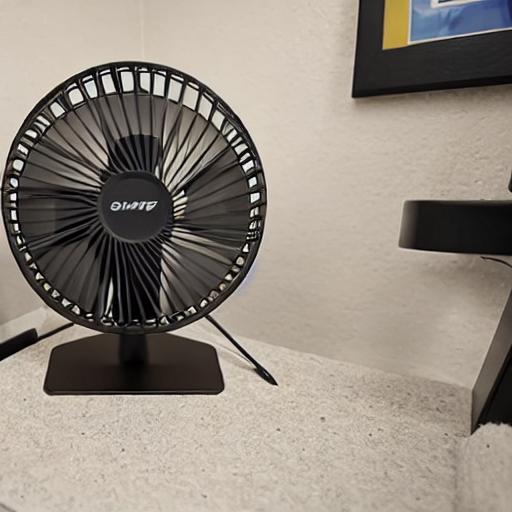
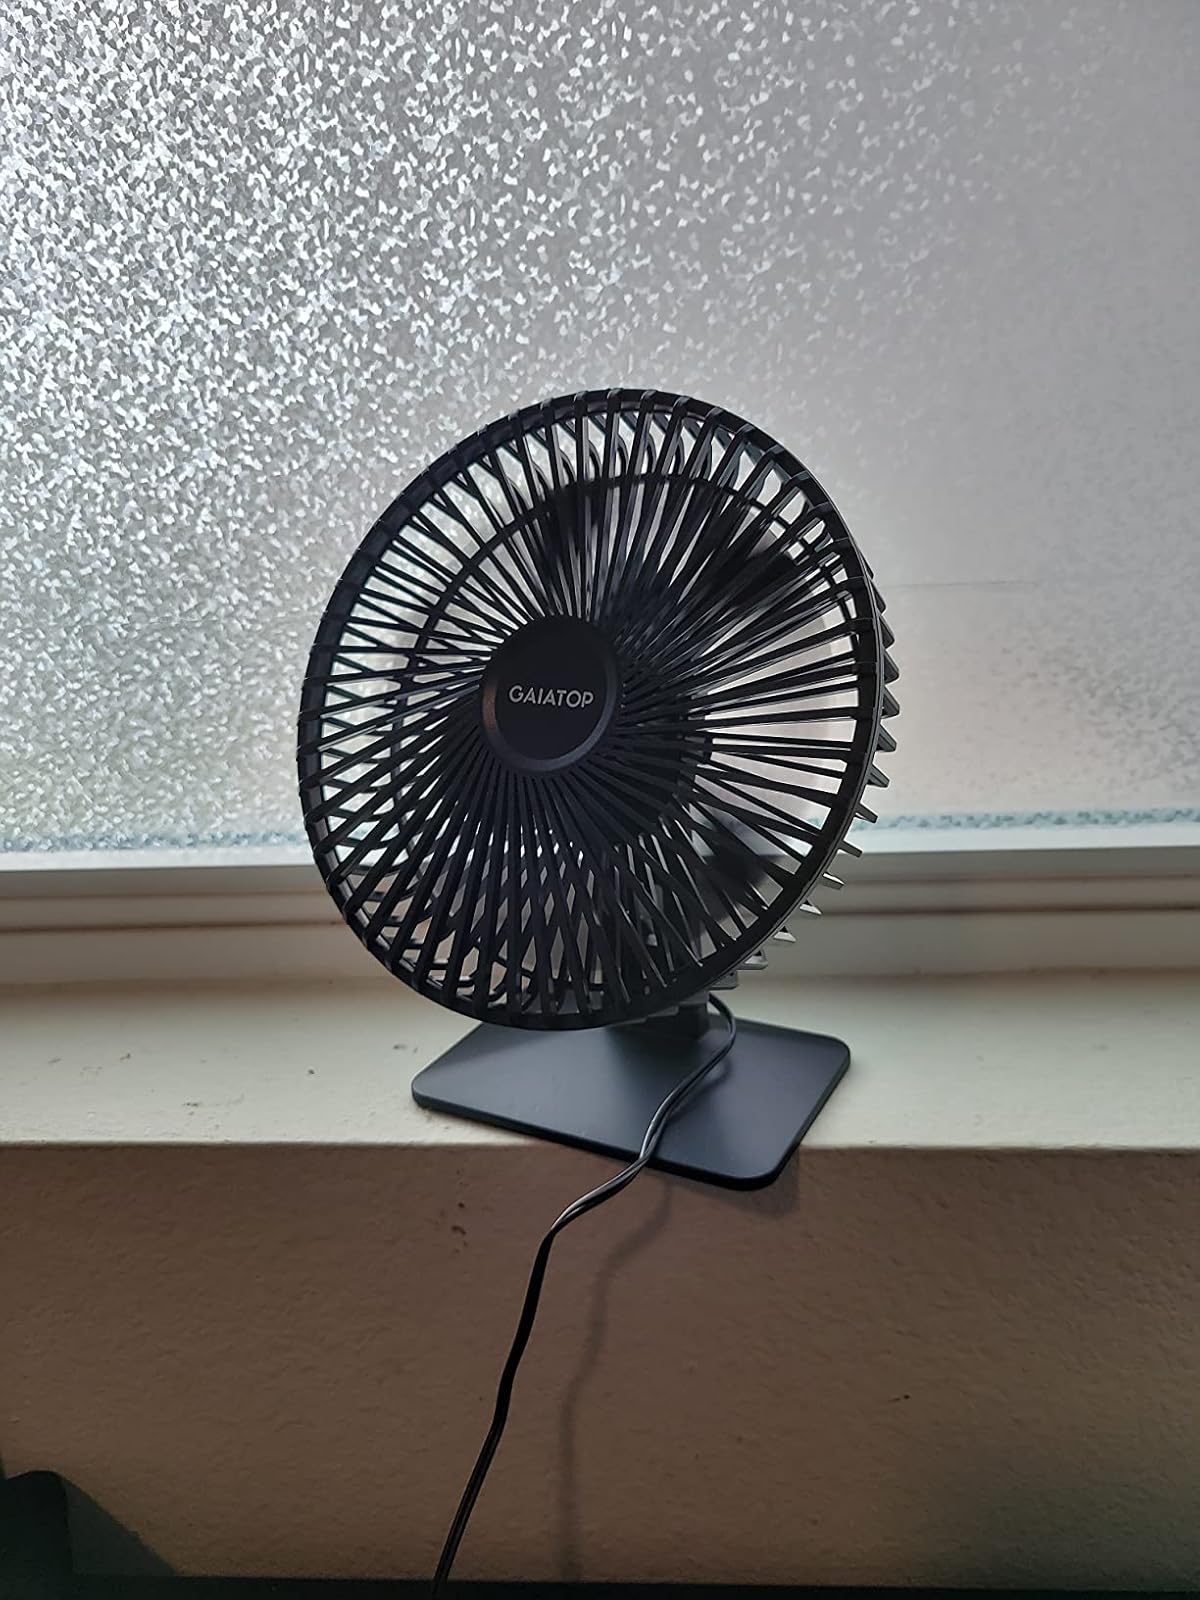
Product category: fan
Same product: no